Mbarara

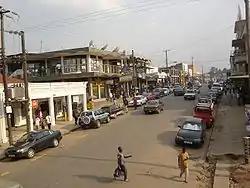
Mbarara at Sundown

Mbarara came from behind and developed to surpass Entebbe, Masaka, Gulu, and Jinja. As of 2014, Mbarara was the second-largest city in Uganda after Kampala and also second to Kampala in importance, industry, and infrastructure.